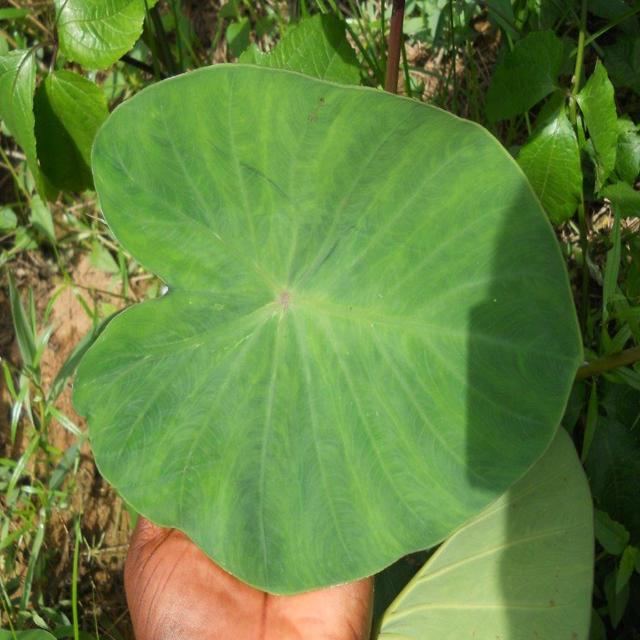
Label: Healthy